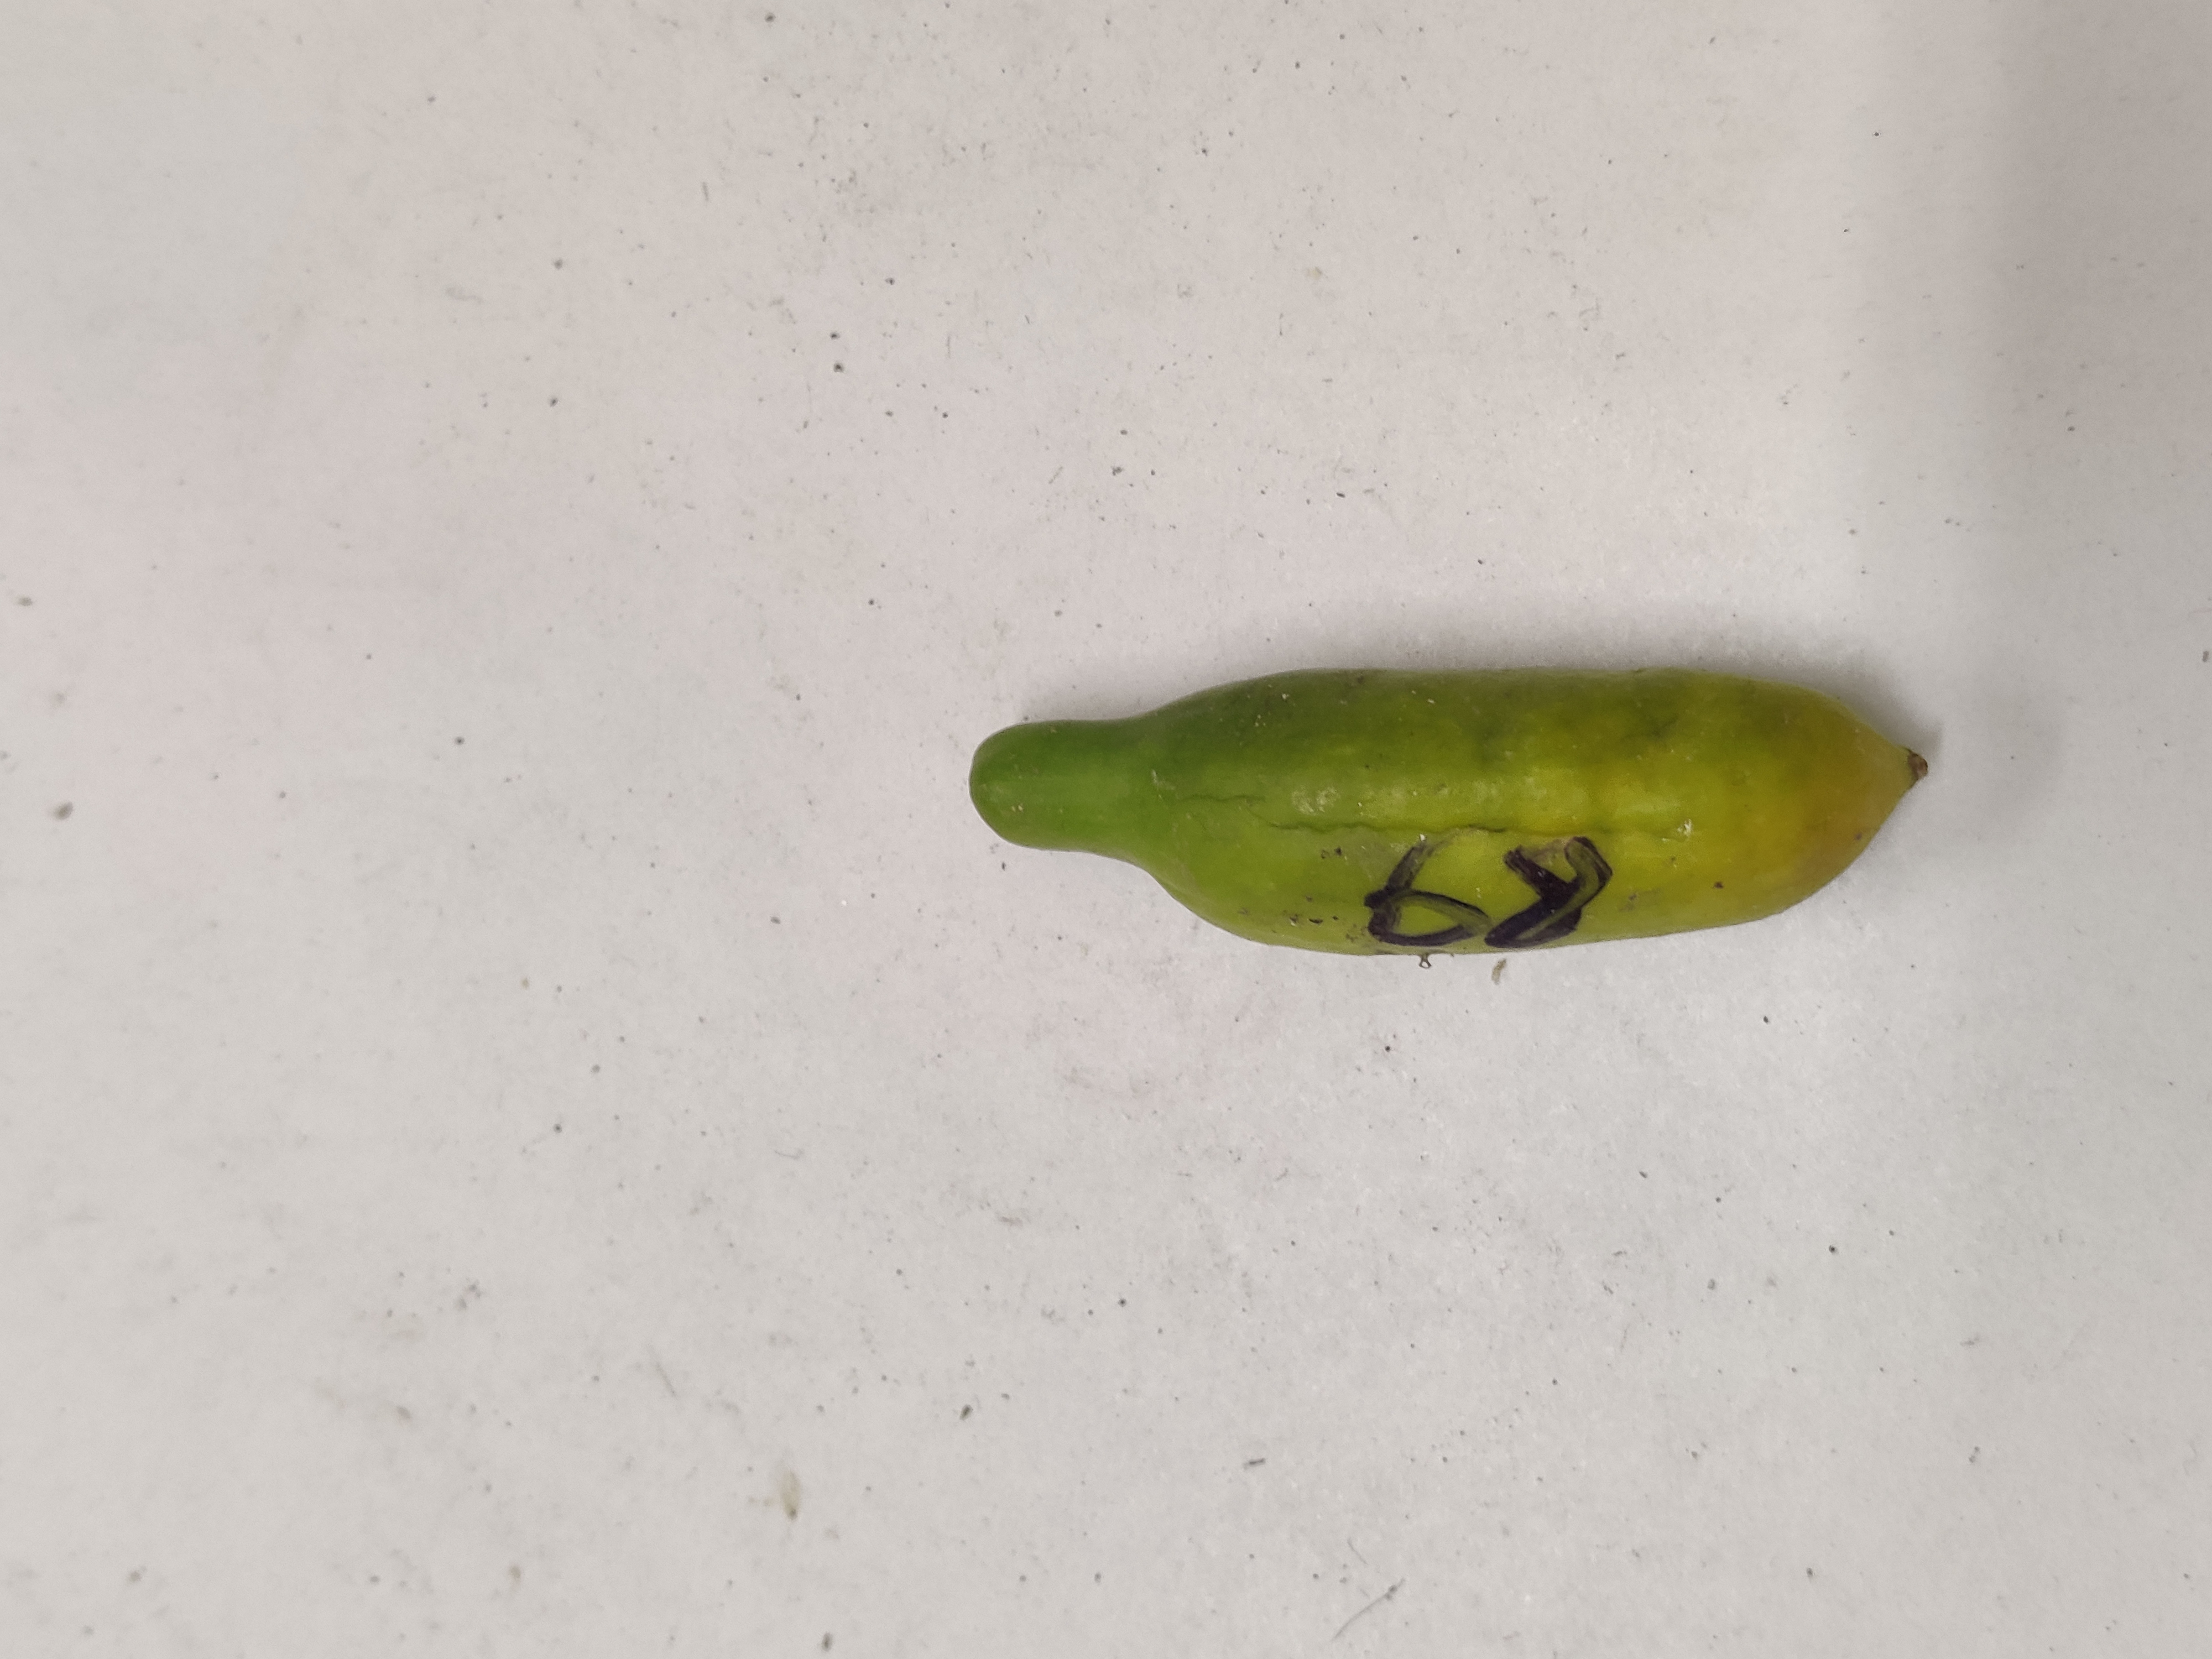
Crop: Ivy Gourd
Condition: Severely Damaged